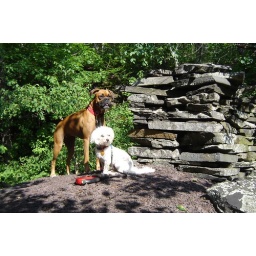
saratoga &amp;amp; einstein pose by the rock tower